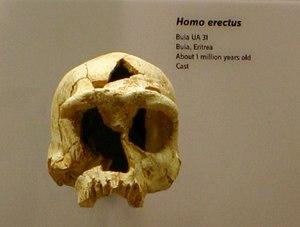
Cette liste de fossiles d'hominidés présente un certain nombre de fossiles d'hominines selon un classement chronologique. Il existe des milliers de fossiles, dont beaucoup sont fragmentaires et ne consistent qu'en de simples dents ou fragments d'os isolés. Cette liste ne se veut pas exhaustive, mais présente les principaux spécimens découverts. La plupart de ces fossiles se situent sur des branches ou des rameaux distincts de la branche hypothétique menant à Homo sapiens.